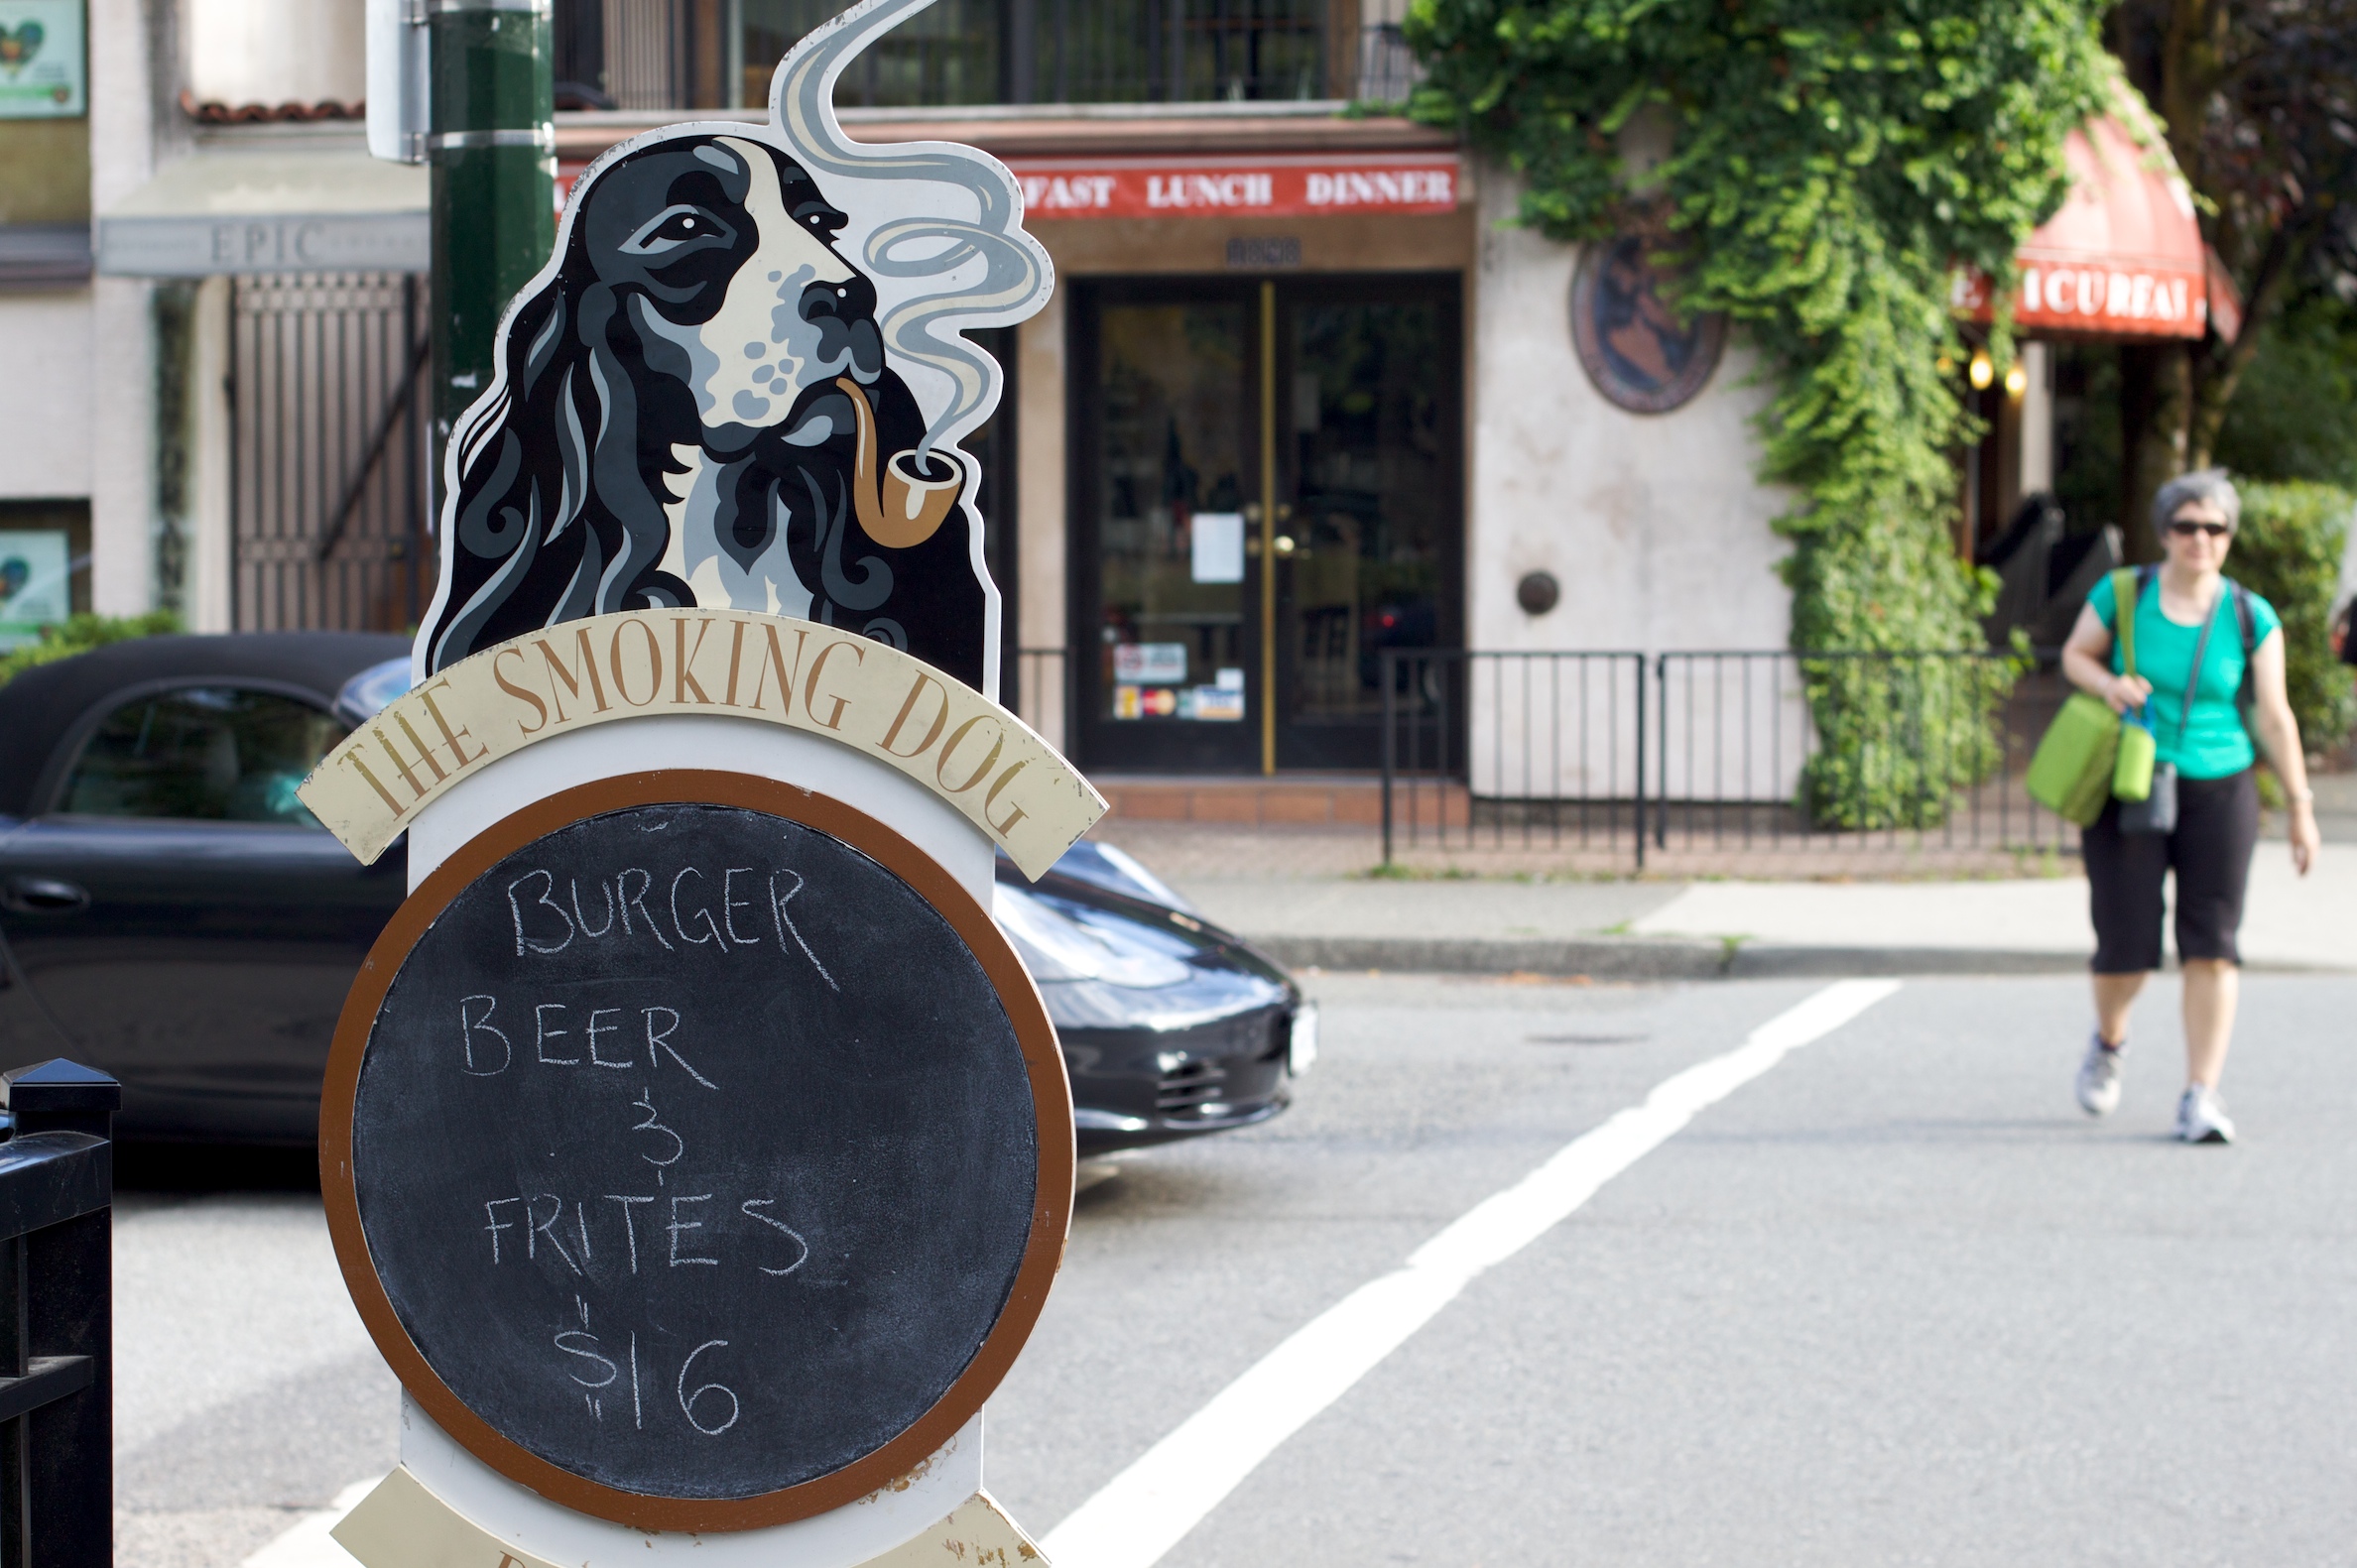
vancouver, festival